History of Ireland

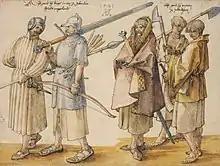
Irish soldiers, 1521 – by Albrecht Dürer.

By 1261 the weakening of the Normans had become manifest when Fineen MacCarthy defeated a Norman army at the Battle of Callann. The war continued between the different lords and earls for about 100 years, causing much destruction, especially around Dublin. In this chaotic situation, local Irish lords won back large amounts of land that their families had lost since the conquest and held them after the war was over.